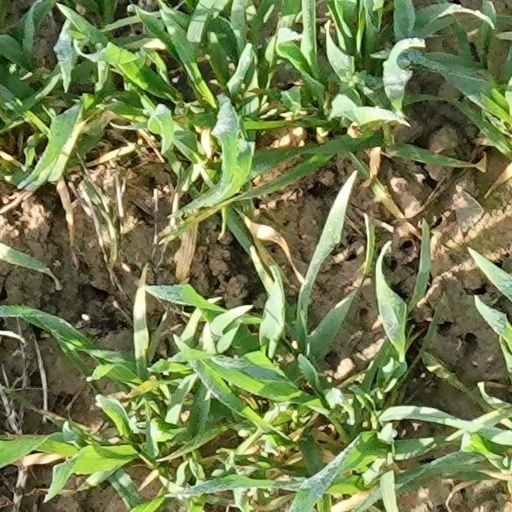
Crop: wheat